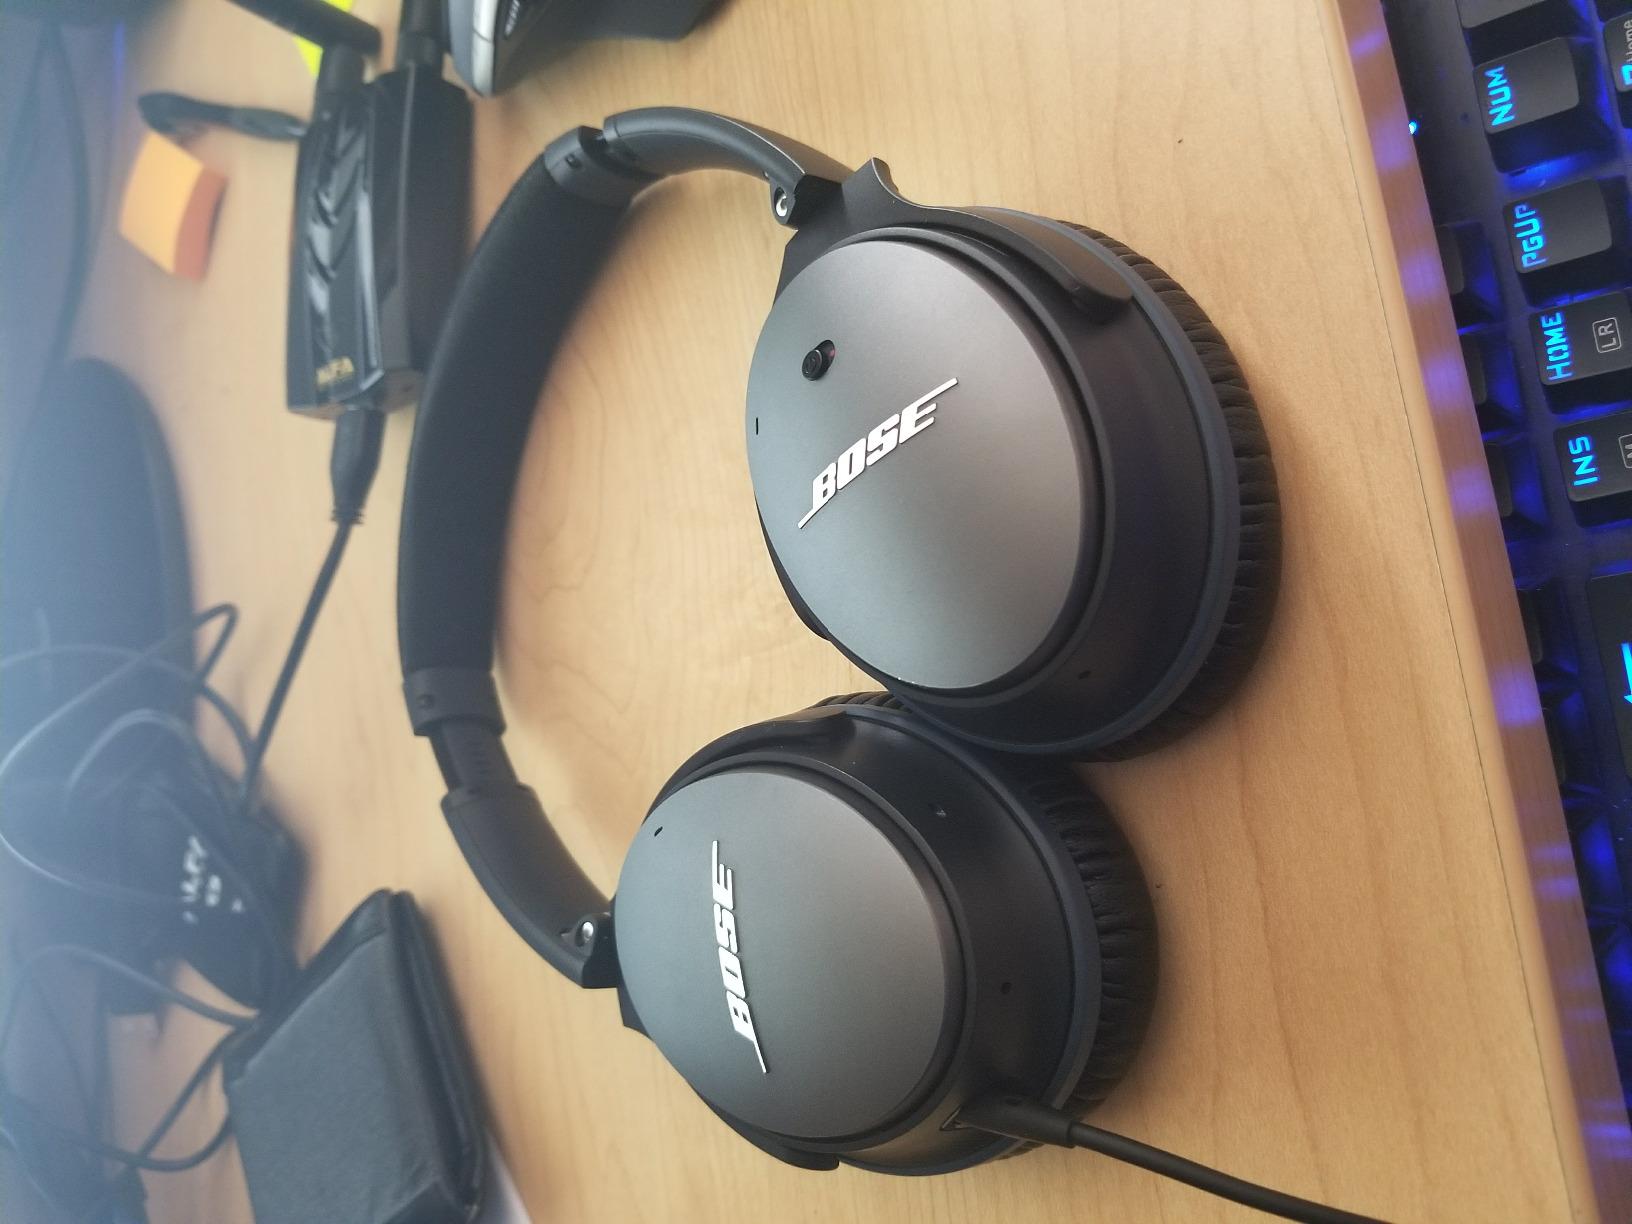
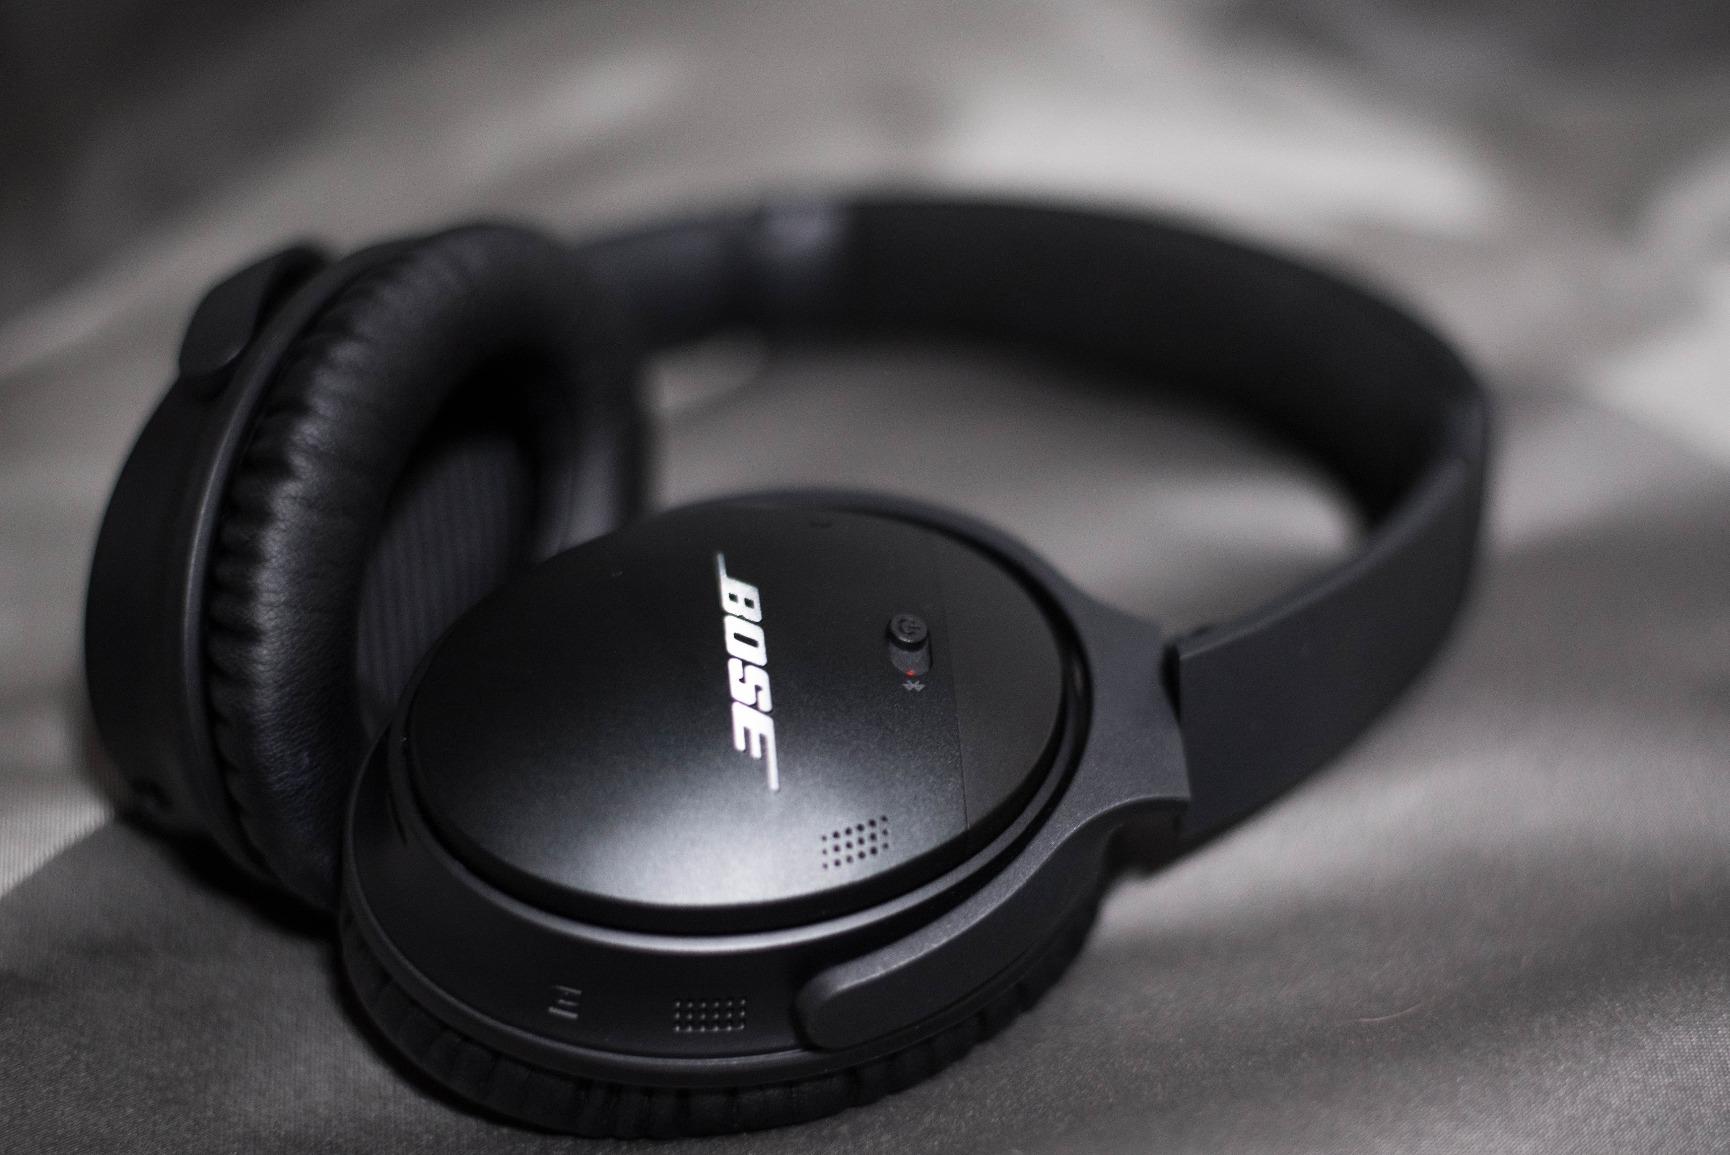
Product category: headphones
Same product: no